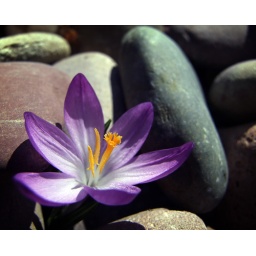
This little flower was determined to bloom despite being buried under a pile of beach rock.